Lady Lake, Florida

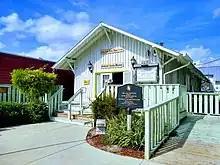
The train depot in Lady Lake is now the Historical Society Museum.

Lake County Schools operates public schools in Lady Lake. The Villages Elementary School of Lady Lake, which serves the town, opened in 1999. Carver Middle School in Leesburg and Leesburg High School also serve Lady Lake.